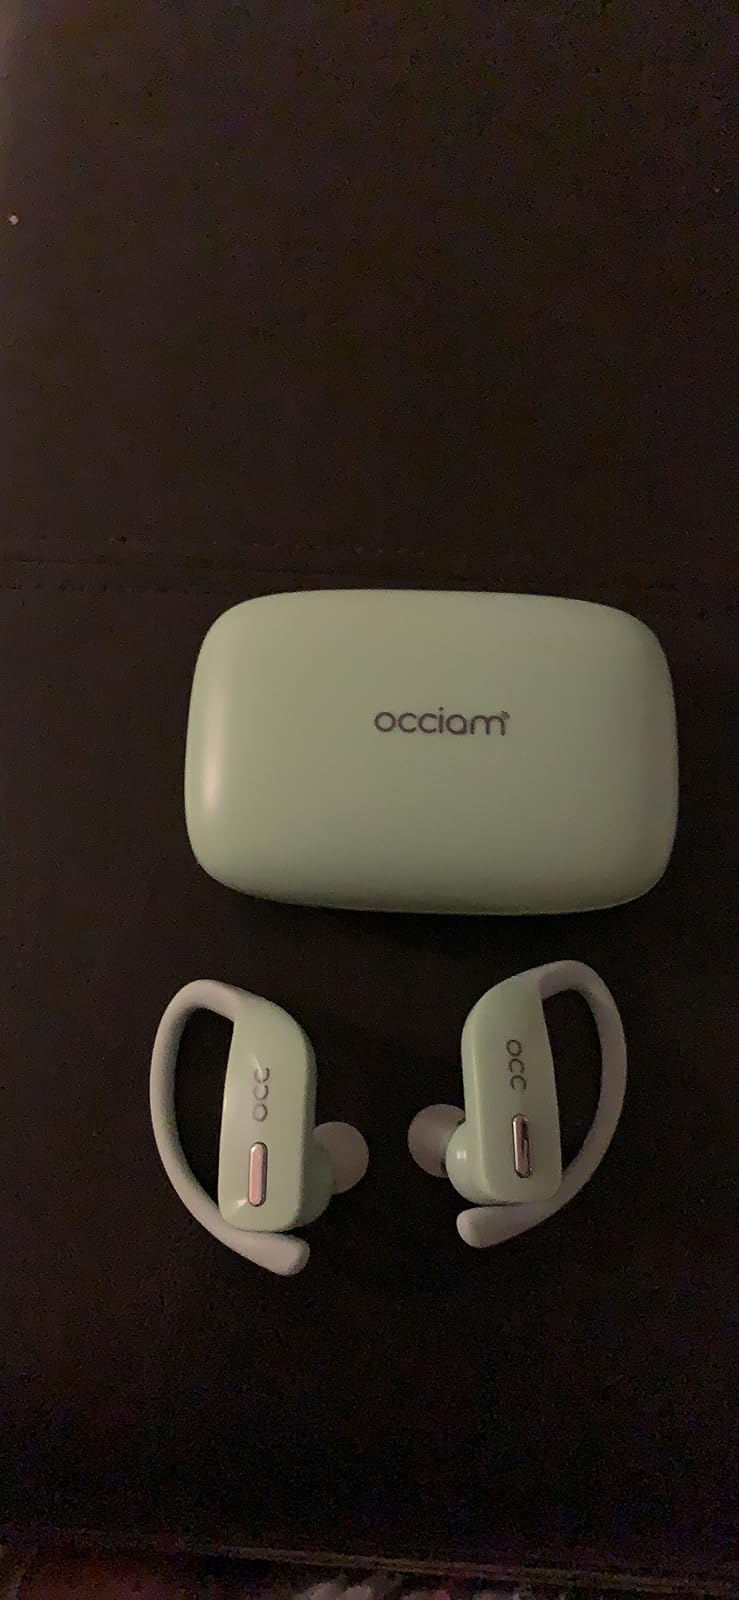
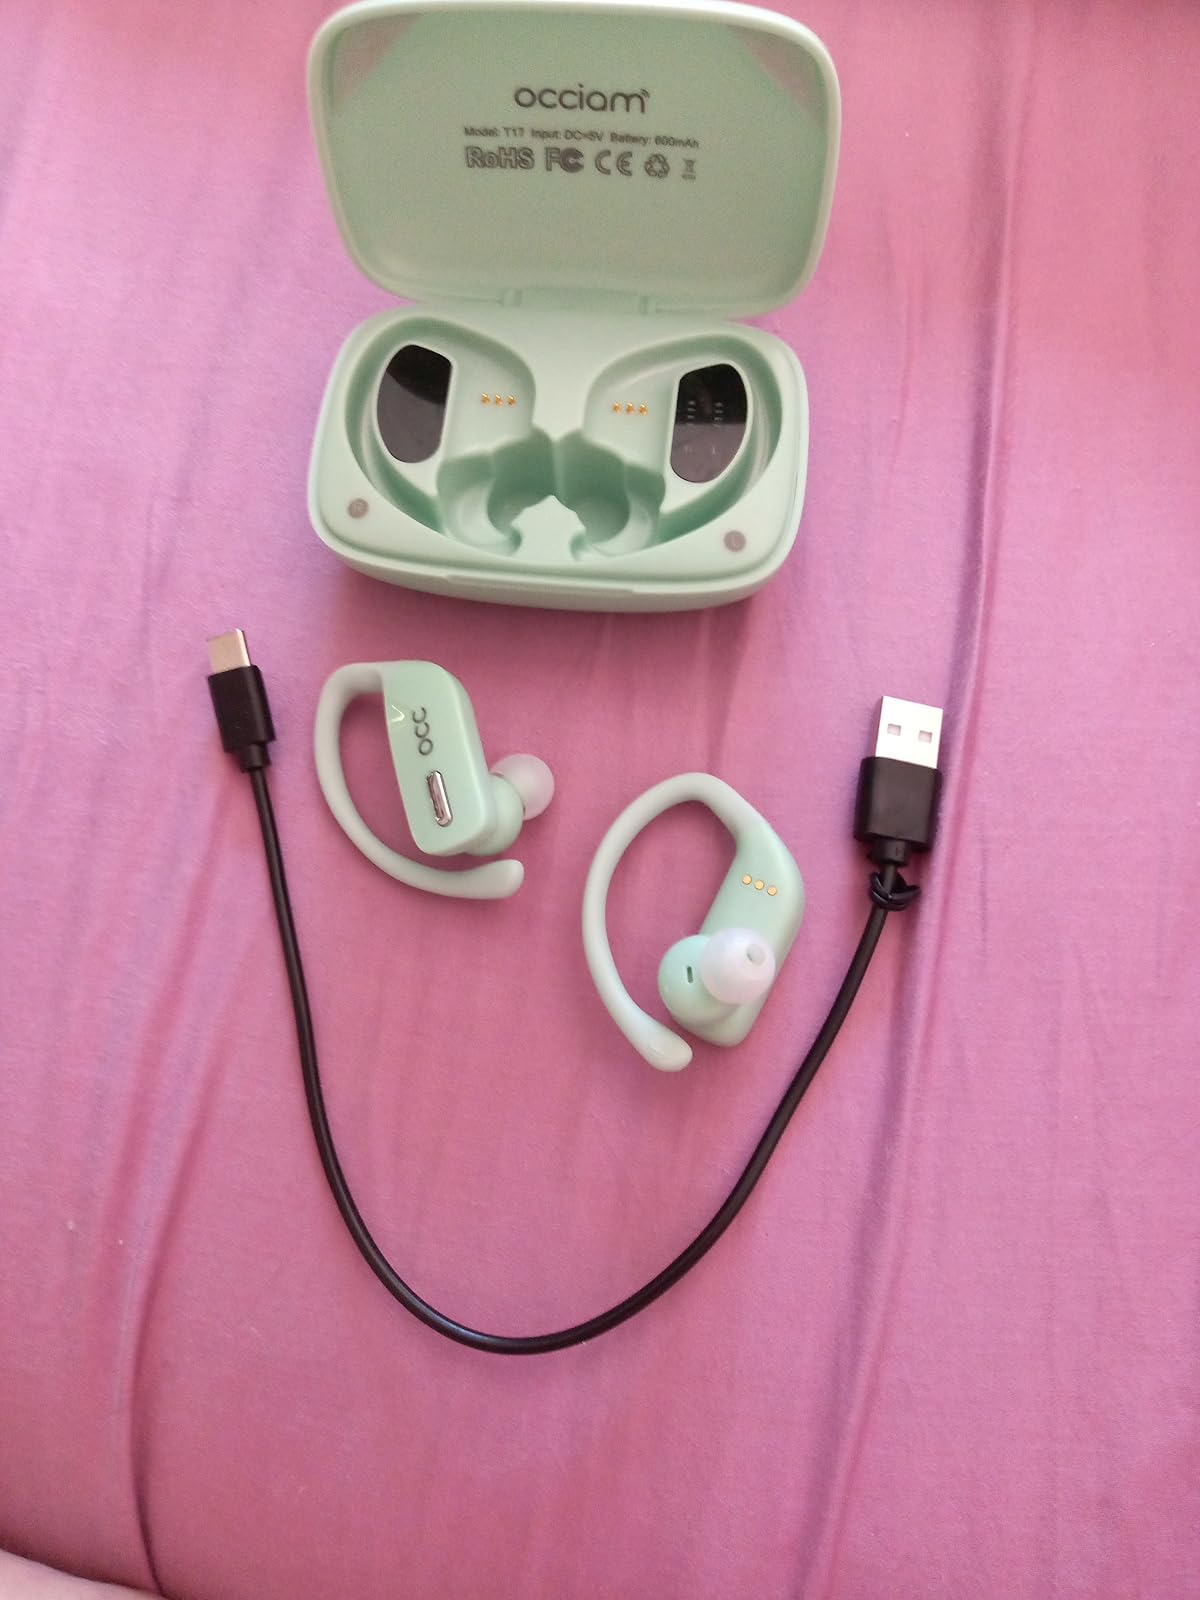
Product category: earbuds
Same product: yes